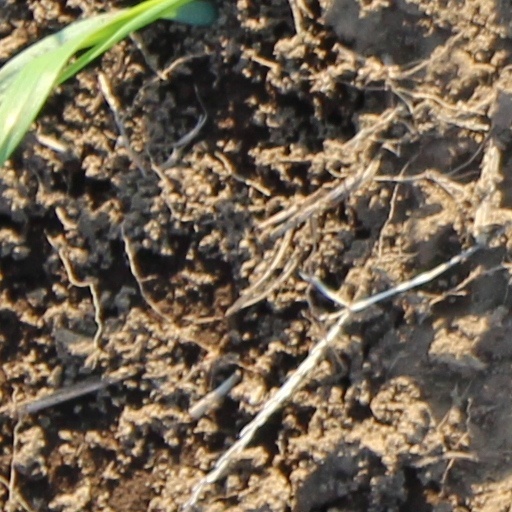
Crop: wheat